Portals (initiative)

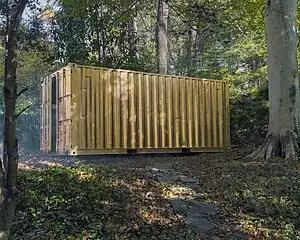
The original Portal, built in Washington DC, USA by artist Amar C. Bakshi in 2014.

Portals is a global public art initiative that connects people around the globe through real-time video audiovisual technology housed inside a gold-painted, converted shipping container or other structure. Individuals and groups enter local Portals and engage with individuals or groups in distant Portals through live, full-body video conferencing. The experience has been described as "breathing the same air." Portals are placed in public spaces such as public squares, museums, university campuses, high-level summits, and refugee camps. Participation is free, and the spaces are maintained by staff called Portal_Curators.